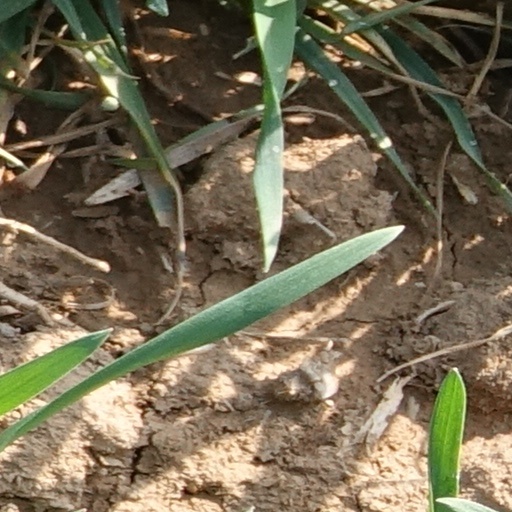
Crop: wheat